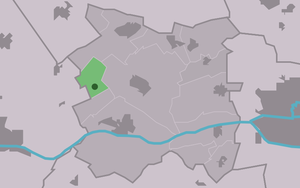
Slappeterp est un village de la commune néerlandaise de Waadhoeke, dans la province de Frise.